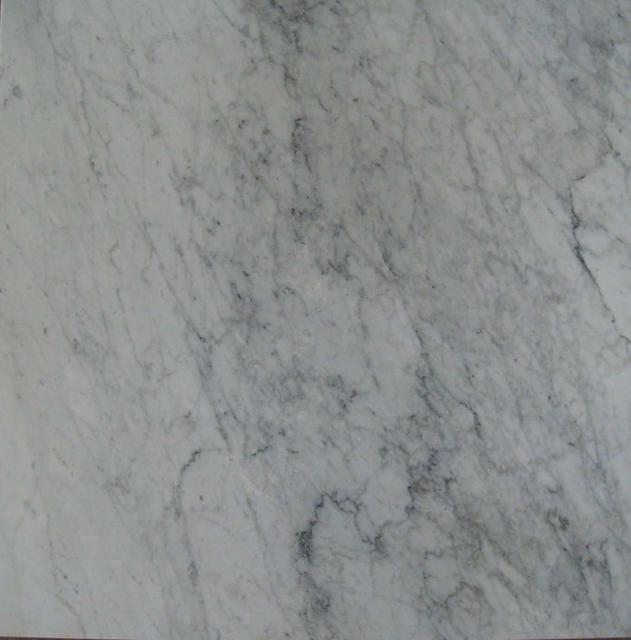
Texture: marbled